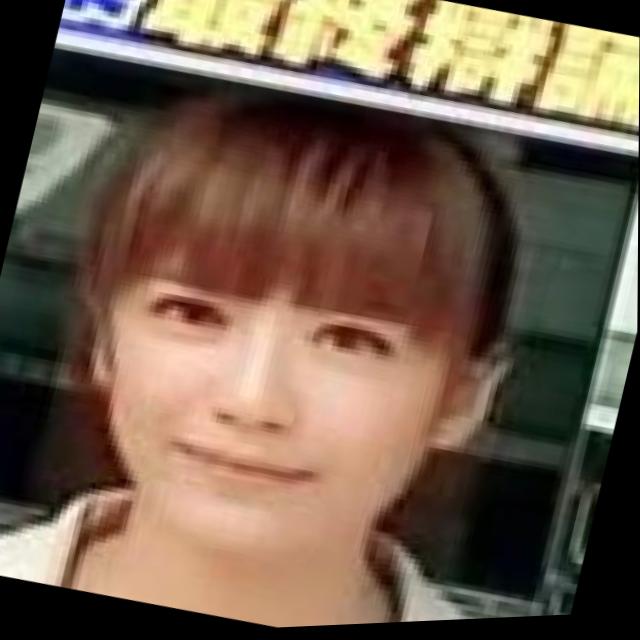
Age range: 21-44